Khiladi No. 1

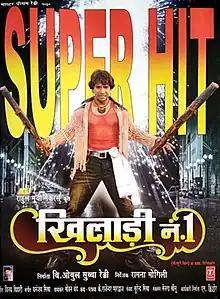

Khiladi No. 1 is a 2008 Indian Bhojpuri language action drama film directed by Ramana Mogili, written by Rajendra Bharadwaj and produced by B O Subba Reddy. The film stars Dinesh Lal Yadav and Pakhi Hegde in and features Rami Reddy, Mukthar Khan and Manoj Tiger in supporting roles. The soundtrack and score were composed by Dhananjay Mishra. Mohan Chand was the film's cinematographer. The Bhojpuri version was released on 8 August 2008. The film was dubbed into Telugu as "Bhairavi" and in Hindi as "Ghayal Khiladi". The film holds the record for "Most Viewed Bhojpuri Film" on the YouTube channel "T-Series" with 11657414 million views. The film had the biggest opening for a Bhojpuri film and is considered the biggest Bhojpuri hit. The film is based on true events and addresses issues of rape, trafficking and crimes committed against women in India.